Freedom of religion in Canada

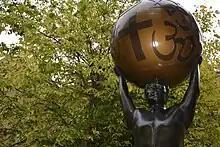
Freedom of religion sculpture by Marlene Hilton Moore at the McMurtry Gardens of Justice in Toronto

Freedom of religion in Canada is a constitutionally protected right, allowing believers the freedom to assemble and worship without limitation or interference.